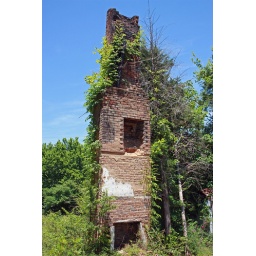
One of two chimneys still standing from old Sullivan home in downtown Waterloo, AL